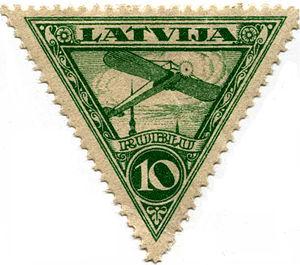
Rihards Zariņš, né le 27 juin 1869 et mort le 21 avril 1939, est un graphiste letton, chevalier de l'Ordre des Trois Étoiles. Il est considéré comme pionnier de la gravure ex-libris en Lettonie. Zariņš crée les armoiries de la Lettonie adoptées après l'indépendance du pays, le 18 novembre 1918. Il est également l'auteur du design de certaines des pièces de monnaie étant en circulation entre 1922 et 1945 ainsi que du premier timbre postal letton. En 1921-1939, il est professeur à l'atelier du graphisme de l'Académie des beaux-arts de Lettonie.